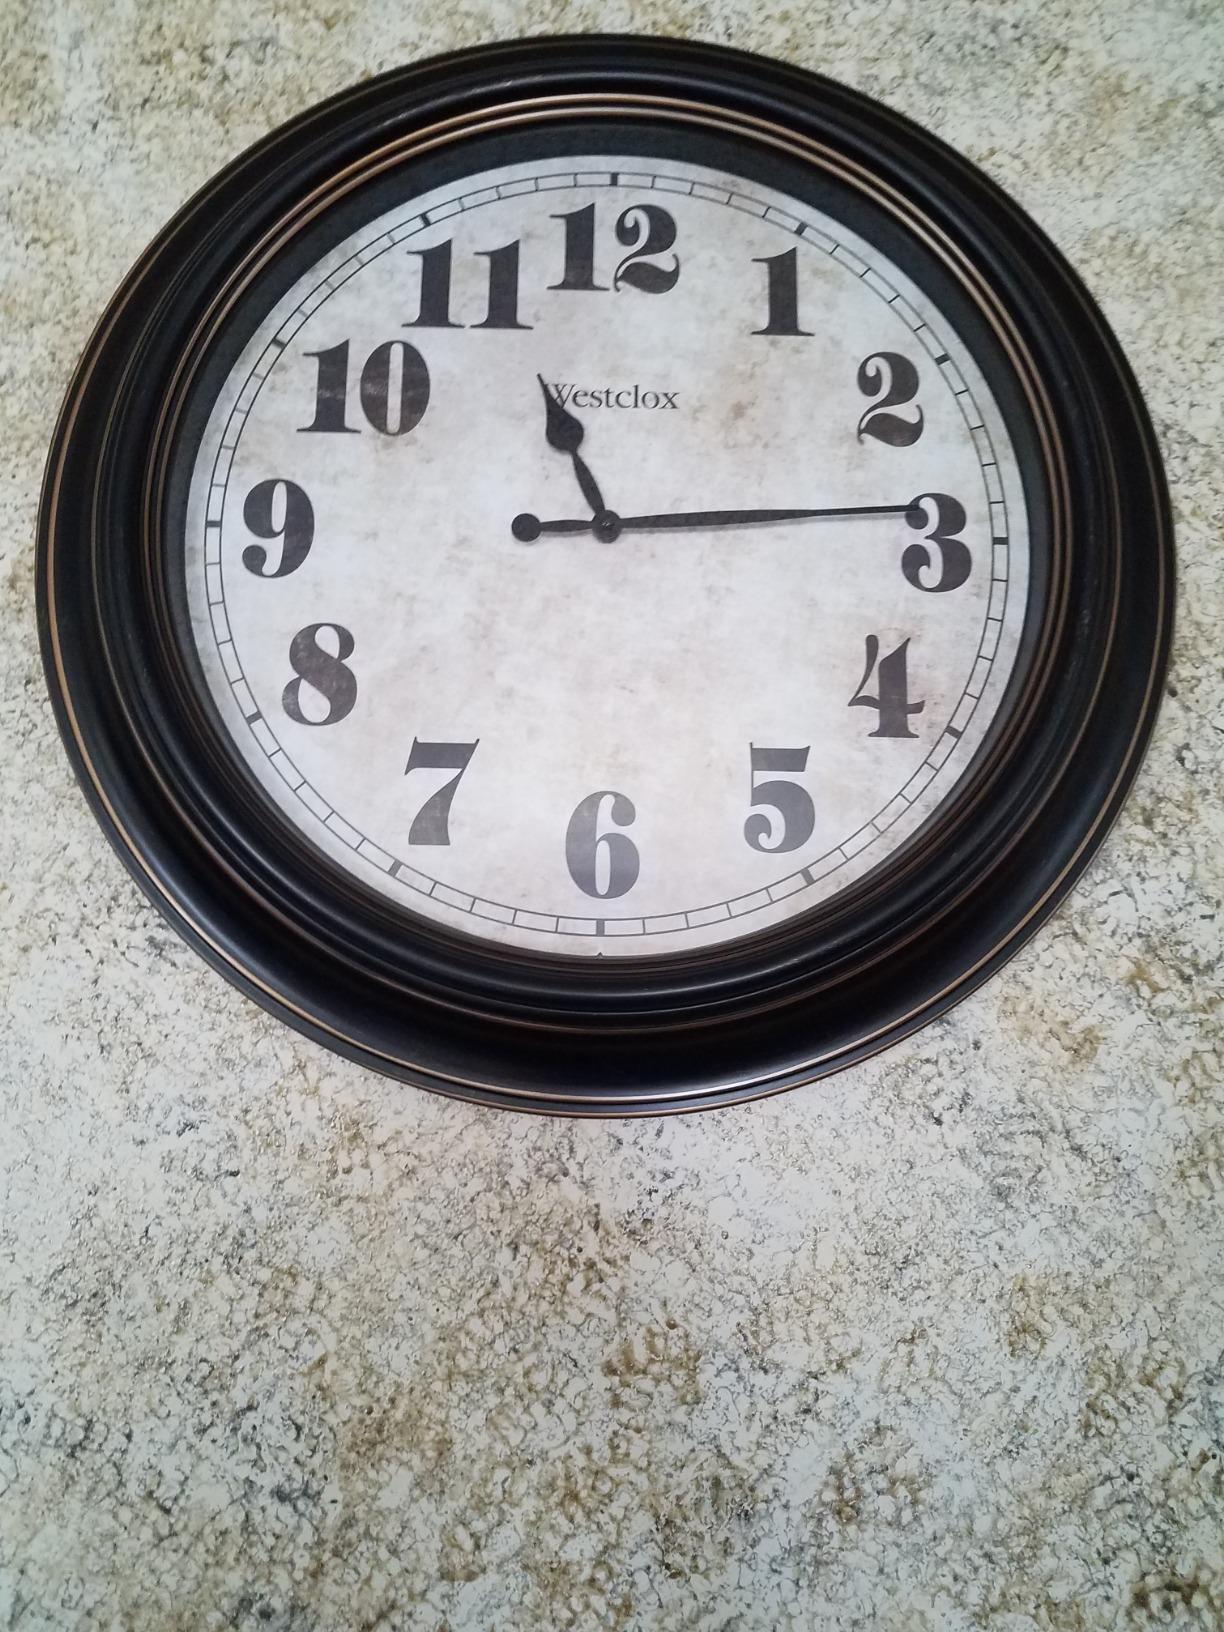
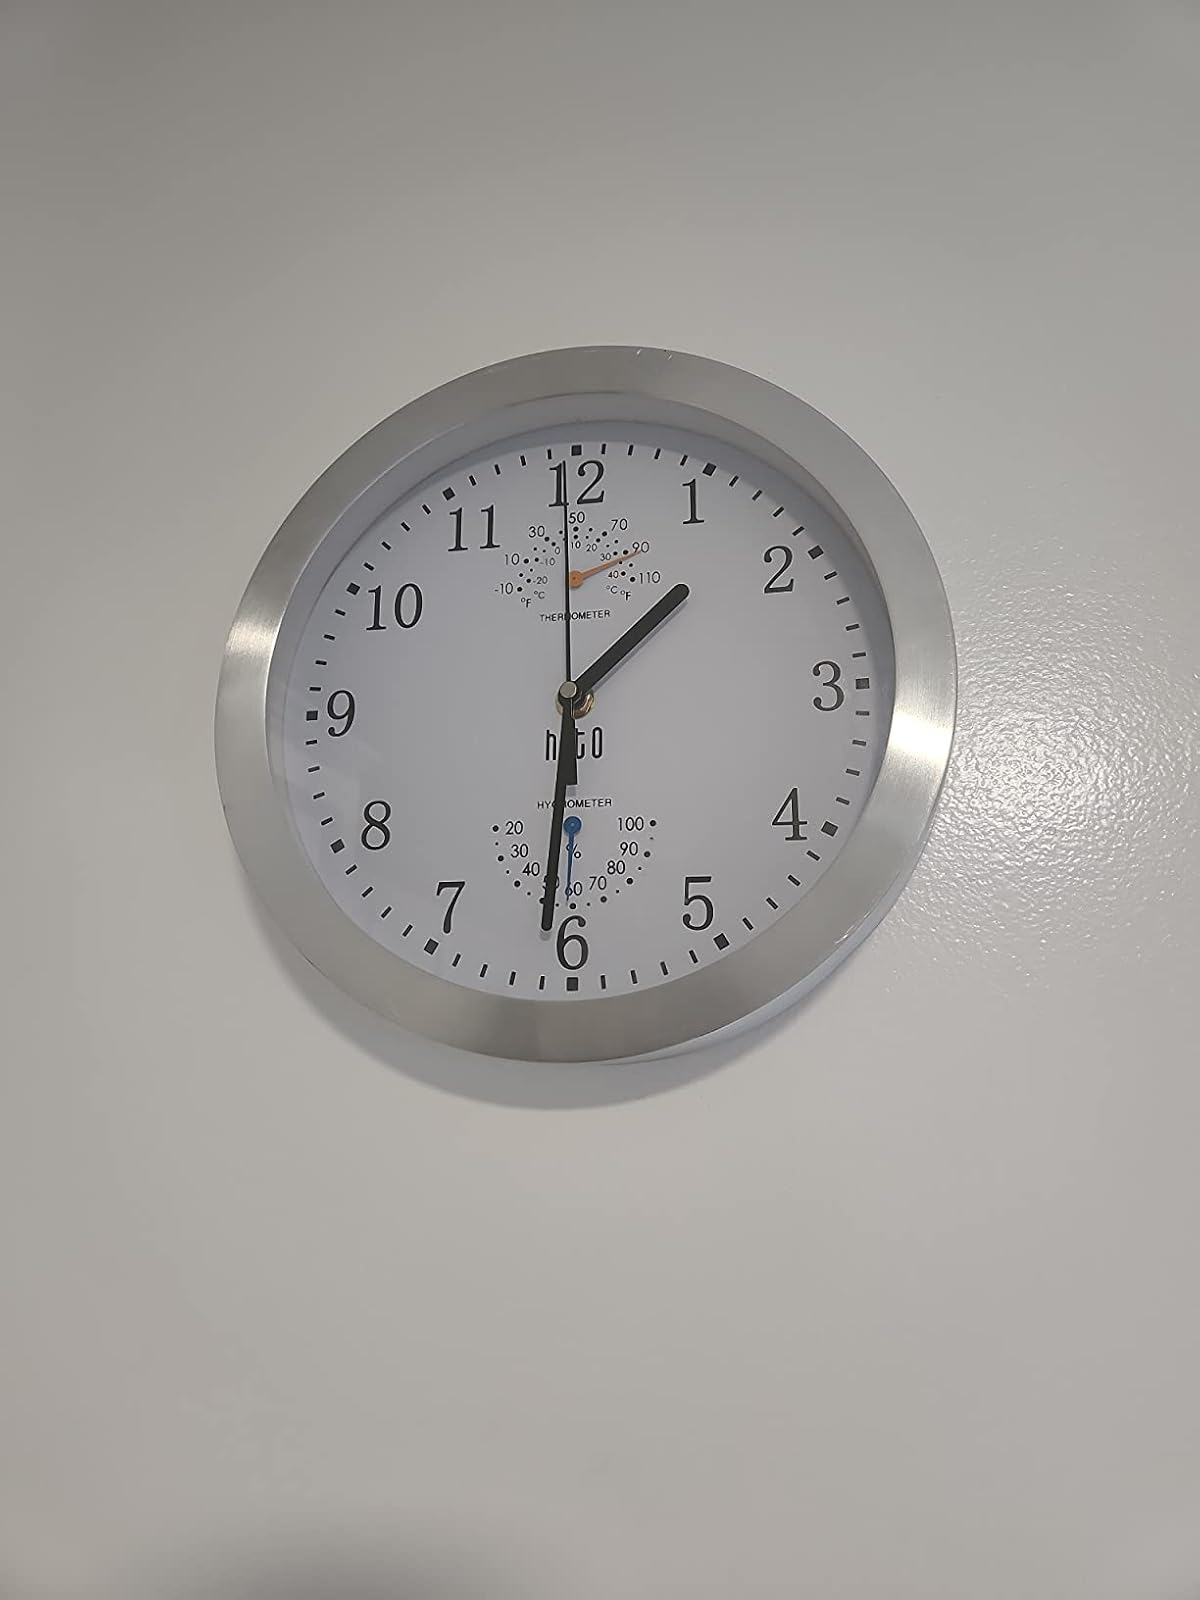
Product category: clock
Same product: no